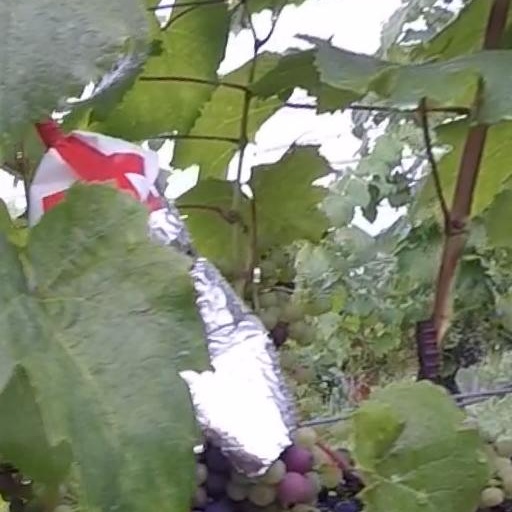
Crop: grape